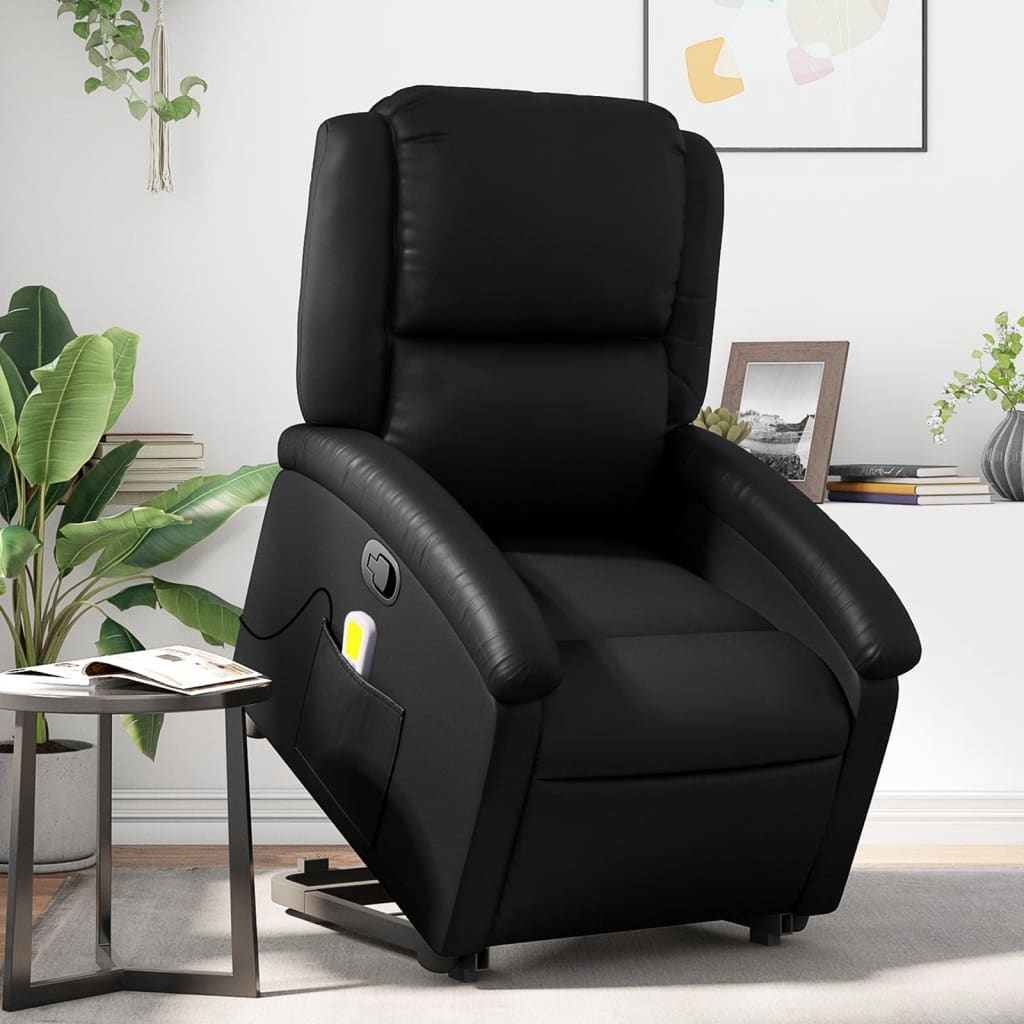
Sta-op-massagestoel verstelbaar kunstleer zwart
Leun achterover en droom weg in deze comfortabele, verstelbare sta-op-massagestoel! Heffunctie: de verstelbare stoel voor ouderen is voorzien van een elektrische motor om je te helpen met opstaan. Dankzij de functie die de hele stoel omhoog duwt, kun je gemakkelijk gaan staan zonder je rug en knieën te belasten. Handmatig te verstellen: deze verstelbare stoel heeft aan de rechterkant een handgreep. Je kunt de voetensteun en de rugleuning handmatig in elke gewenste positie verstellen, door eenvoudig aan de hendel te trekken. De stoel is maximaal 135 graden te kantelen. De rugleuning kan bovendien snel in zijn oorspronkelijke stand worden gezet door aan de hendel te trekken. Massagefunctie: de 6 massagepunten geven je een gerichte massage. Middels de afstandsbediening kies je één van de verschillende massageprogramma's. De massagefunctie wordt gevoed door de USB-aansluiting, waarvoor een gecertificeerde 5V USB-stroombron nodig is (niet inbegrepen). Comfortabele zitervaring: de dik gevoerde zitting, rugleuning en brede armleuningen bedekt met kunstleer zorgen voor een knus gevoel, waardoor je het gevoel van een omhelzing krijgt wanneer je zit. Kunstleer is een zeer duurzaam materiaal. Het is vlekbestendig, waardoor het gemakkelijk schoon te maken is met een vochtige doek. Het gladde oppervlak zorgt voor een luxe uitstraling en de pracht van echt leer. Handig zijvak: deze fauteuil heeft een zijvak waarin je je afstandsbediening en essentiële spullen binnen handbereik kunt houden. Stevig en stabiel frame: het frame van hout en metaal zorgt voor een sterke structuur en stabiliteit. De verstelbare stoel is buitengewoon comfortabel en duurzaam. Maximaal 110 kg per zitting. Dit apparaat mag gebruikt worden door kinderen vanaf 8 jaar en personen met verminderde fysieke, zintuiglijke of mentale capaciteiten of een gebrek aan ervaring en kennis als zij onder toezicht staan of zijn geïnstrueerd over het veilige gebruik van het apparaat en de bijkomende gevaren begrijpen. Kinderen mogen niet met het apparaat spelen. Reiniging en onderhoud mogen niet zonder toezicht door kinderen worden uitgevoerd.
Brand: vidaXL
Category: Furniture > Chairs > Electric Massaging Chairs